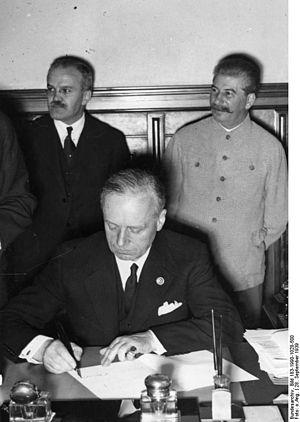
Les relations germano-soviétiques pendant l'entre-deux-guerres désignent les rapports entretenus par l'Allemagne, c'est-à-dire l'Empire allemand, puis la République de Weimar et enfin le IIIᵉ Reich, et la RSFS de Russie, incluse à partir de 1922 dans l'URSS. Ces relations commencent avec la fin de la Première Guerre mondiale et la signature du traité de paix de Brest-Litovsk, le 3 mars 1918. Elles entrent dans une nouvelle phase le 22 juin 1941, lorsque l'Allemagne nazie envahit l'URSS.
Les théories du fascisme s'attachent à expliquer les causes, les origines, la nature, la dynamique interne du phénomène fasciste. Ces théories, développées depuis le début du fascisme, sont nombreuses, diverses et contradictoires, tributaires notamment de la définition de l'objet étudié, de la position idéologique de la personne qui les exprime et de son angle d'approche et de l'époque de leur expression.